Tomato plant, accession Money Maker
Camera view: horizontal (90 deg, fisheye); turntable rotation: 30 degrees
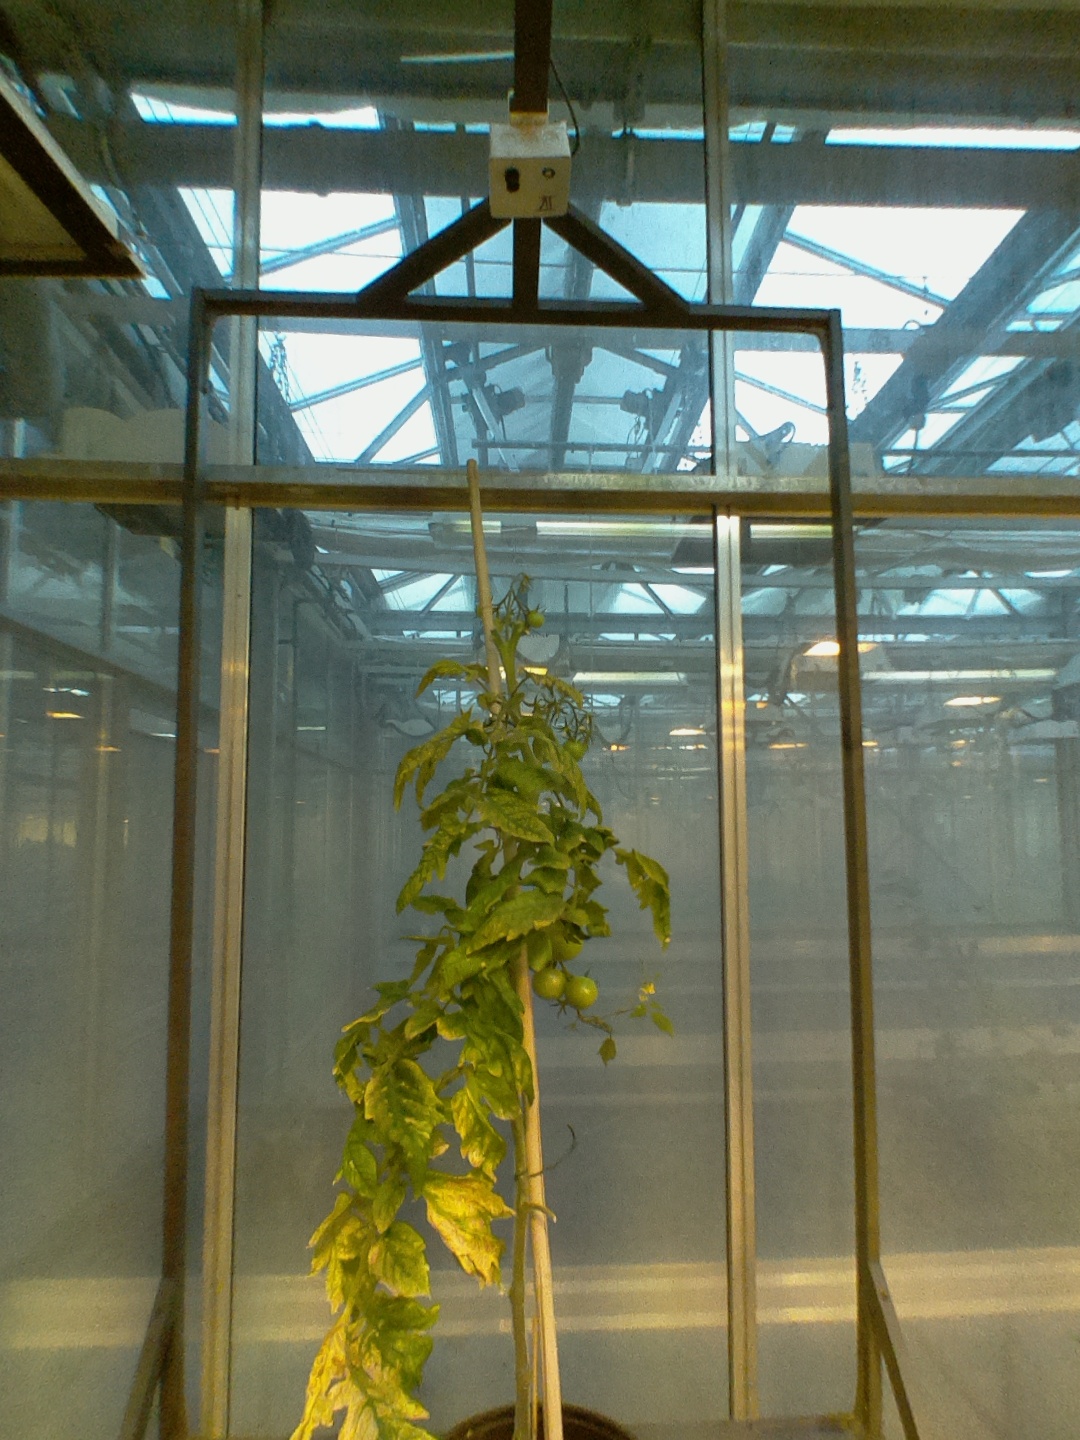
BBCH growth stage 79: 90% -100% of final fruit size